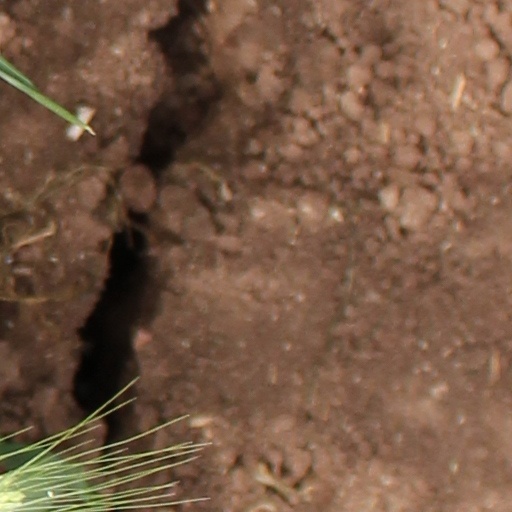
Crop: wheat